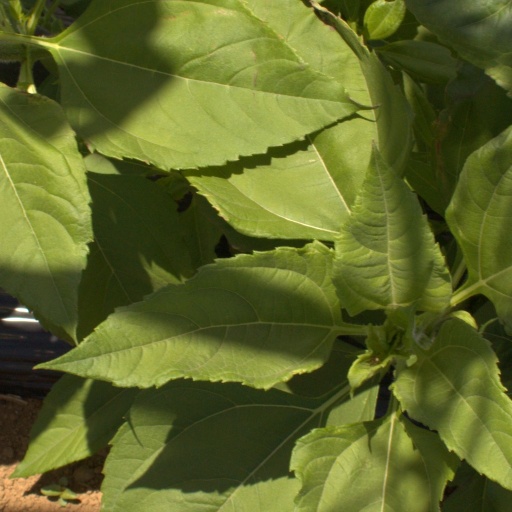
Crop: Jerusalem artichoke